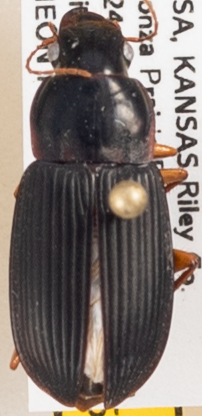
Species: Harpalus pensylvanicus
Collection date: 2020-08-12
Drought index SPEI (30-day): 1.01
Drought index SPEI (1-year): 1.45
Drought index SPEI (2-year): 2.09